Dhaka–Jessore line

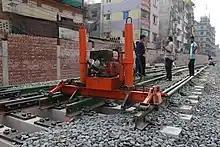
Construction of Dhaka–Jessore line in Dhaka

In 2018, the railway construction of this line, covering 40 km on both sides of the river bridge on Padma, began. However, due to the lack of permission, it was not possible to install the railway on the bridge. On 17 July 2022, permission was given to lay railway tracks on the Padma Bridge. As of May 2022, 60% of the construction of 81 km of the line is complete. On 29 March 2023, the laying of the railway track over the Padma bridge over which the line would run was completed. The construction of Bhanga–Jessore section was inaugurated on 10 June 2023.